Attempted assassination of Gerald Ford in Sacramento

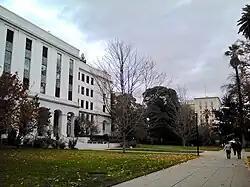
The East Entrance of the California State Capitol looking north with the Hotel Senator in the background.

On the morning of September 5, 1975, Fromme, dressed completely in red, "for the animals and earth colors", placed the Colt .45 pistol into a leg holster strapped to her left leg, and made her way from her apartment to the California state capitol grounds. At 9:26 am, Ford had returned to the Senator Hotel at 1121 L Street from his two-hour speaking engagement at the Host Breakfast. From his suite at the Senator Hotel, Ford crossed L Street, also known as Lincoln Highway, at 10:02 am into Capitol Park and began shaking hands with people who had gathered in a crowd on the park's pathway. Ford was making his way toward an entrance of the state capitol building.